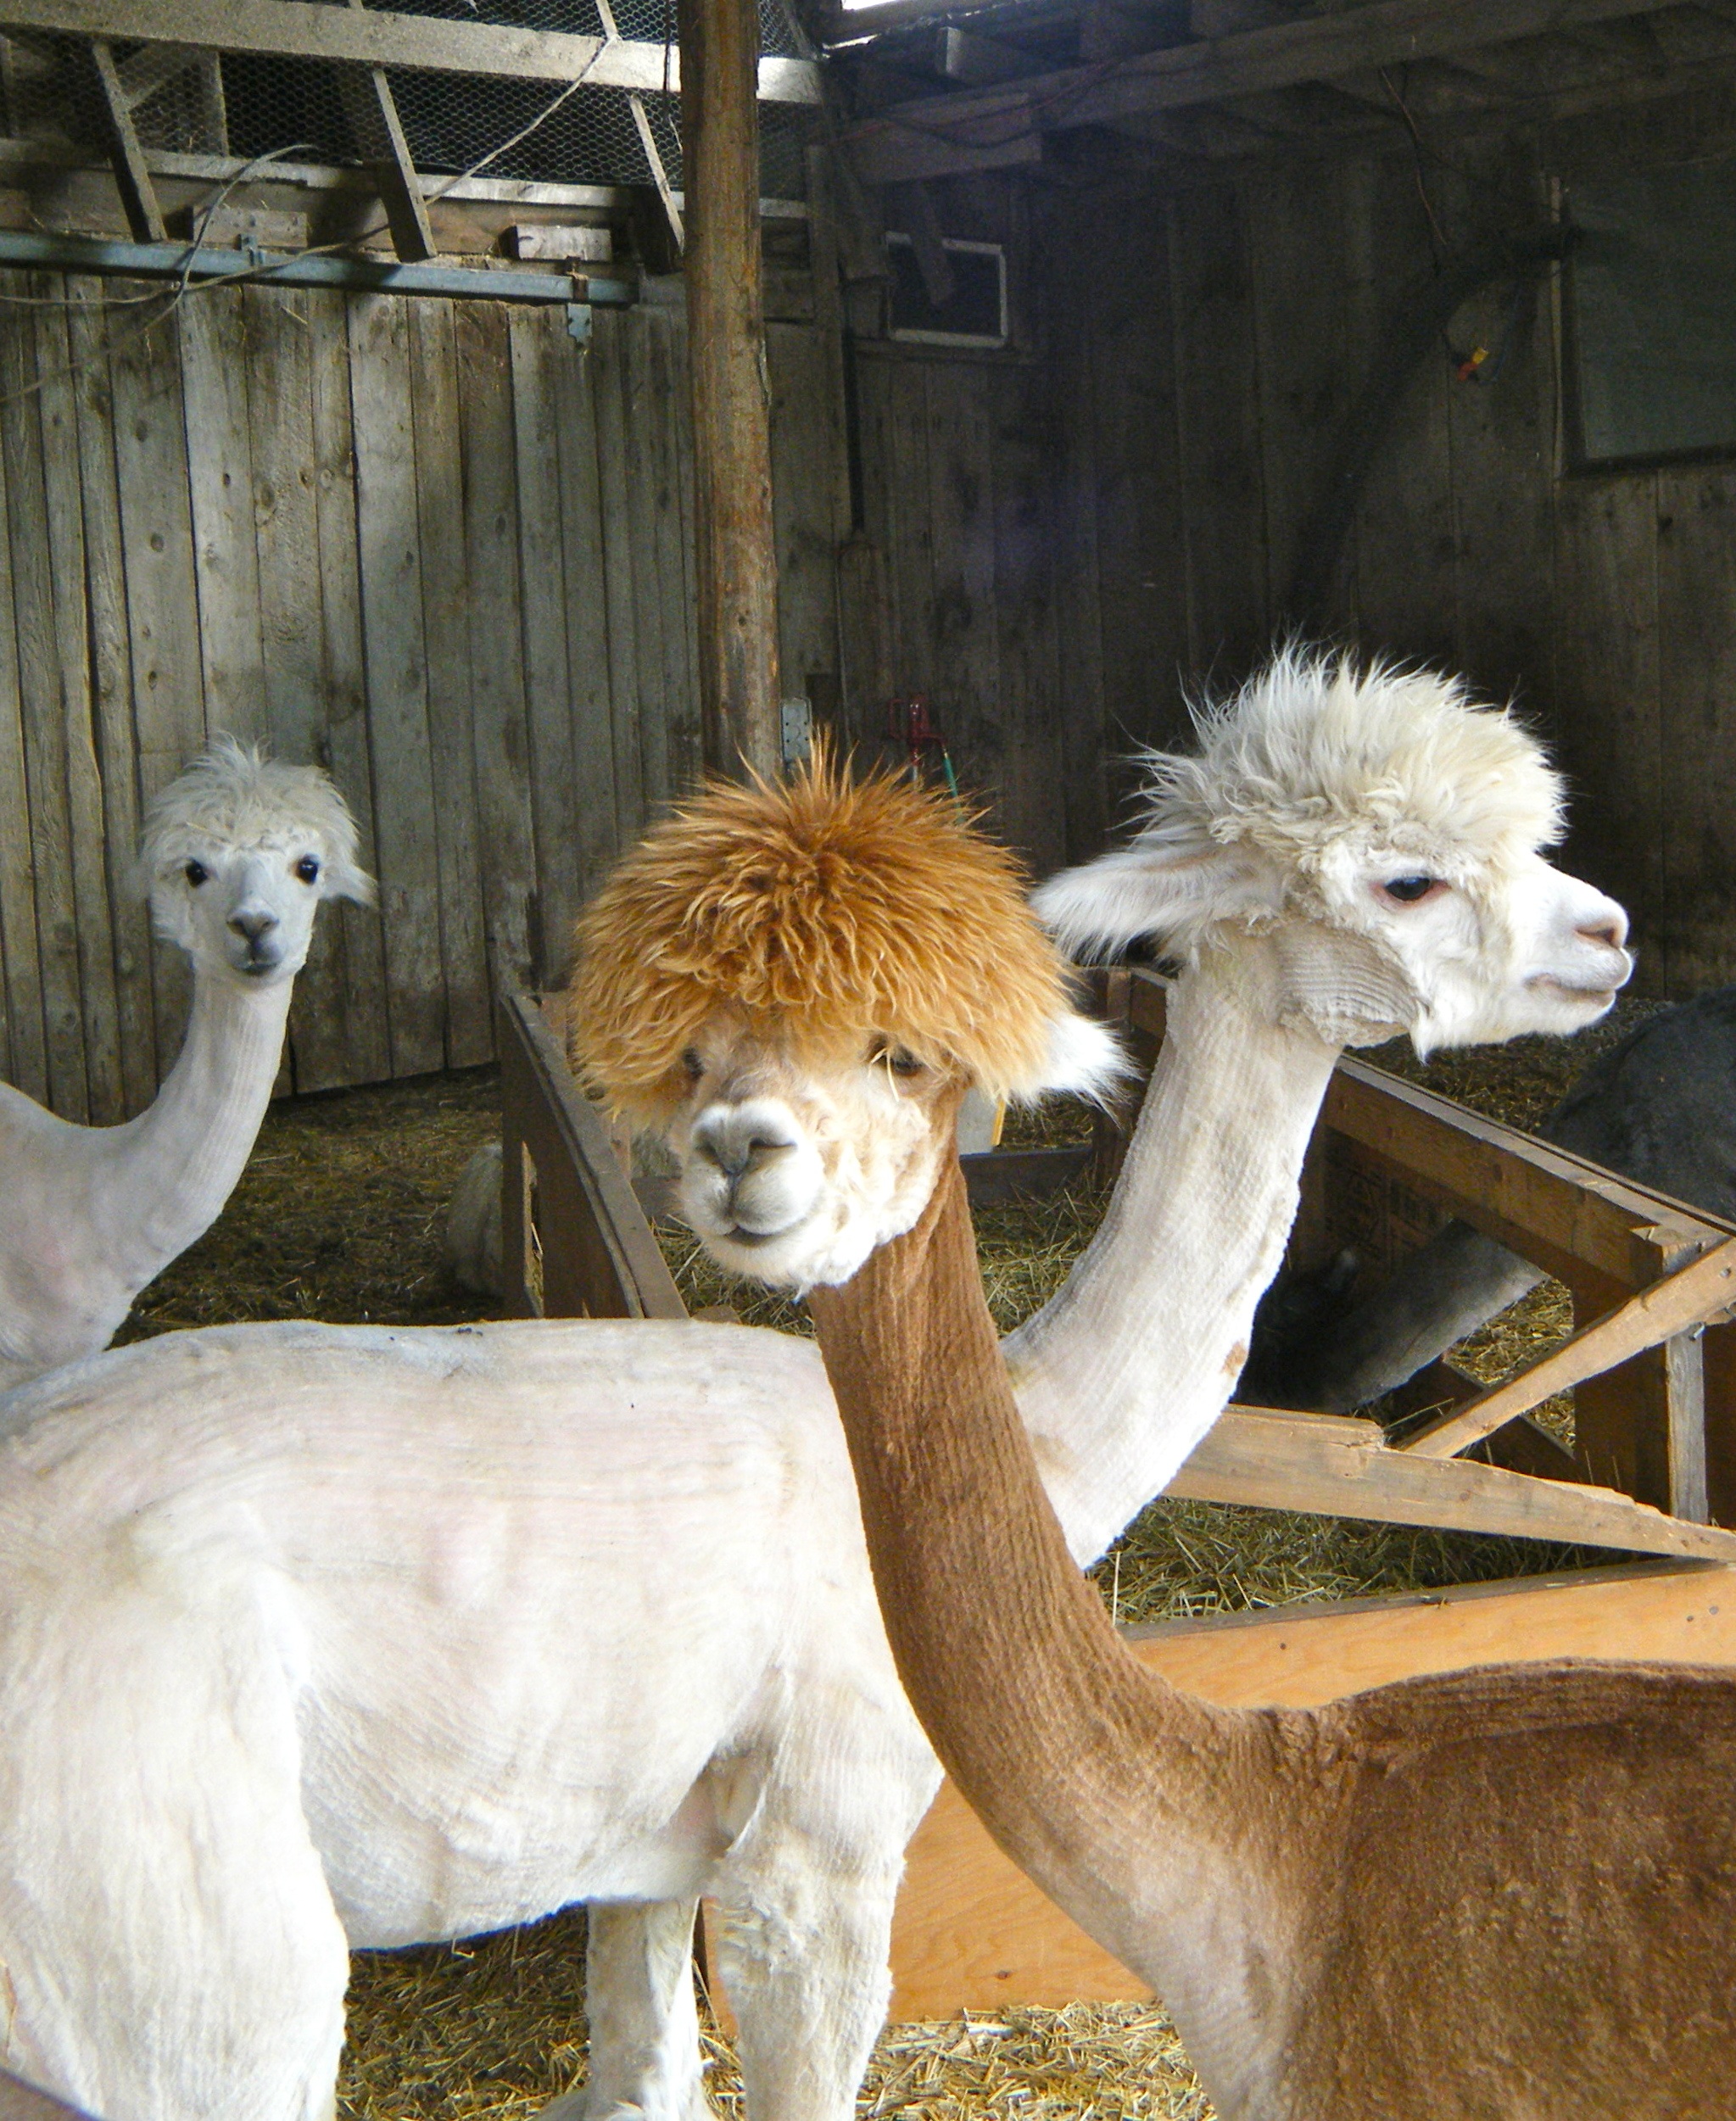
hair, farm, cute, shed, zoo, fur, livestock, brown, mammal, wool, fauna, llama, alpaca, face, animals, head, lama, llamas, vertebrate, funny, domestic, vicuna, farm animals, camel like mammal